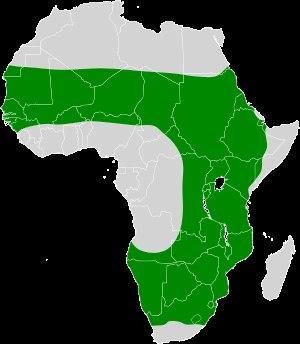
Le Travailleur à bec rouge, aussi appelé Quéléa, est une espèce de petit passereau de la famille des Ploceidae. Il est sans doute l'oiseau sauvage le plus représenté au monde avec une population estimée à un milliard et demi d'individus. Il vit en Afrique subsaharienne, en colonies très denses. On le désigne comme une cause de certains dégâts dans les rizières. Son nom local de mange-mil parle de lui-même.